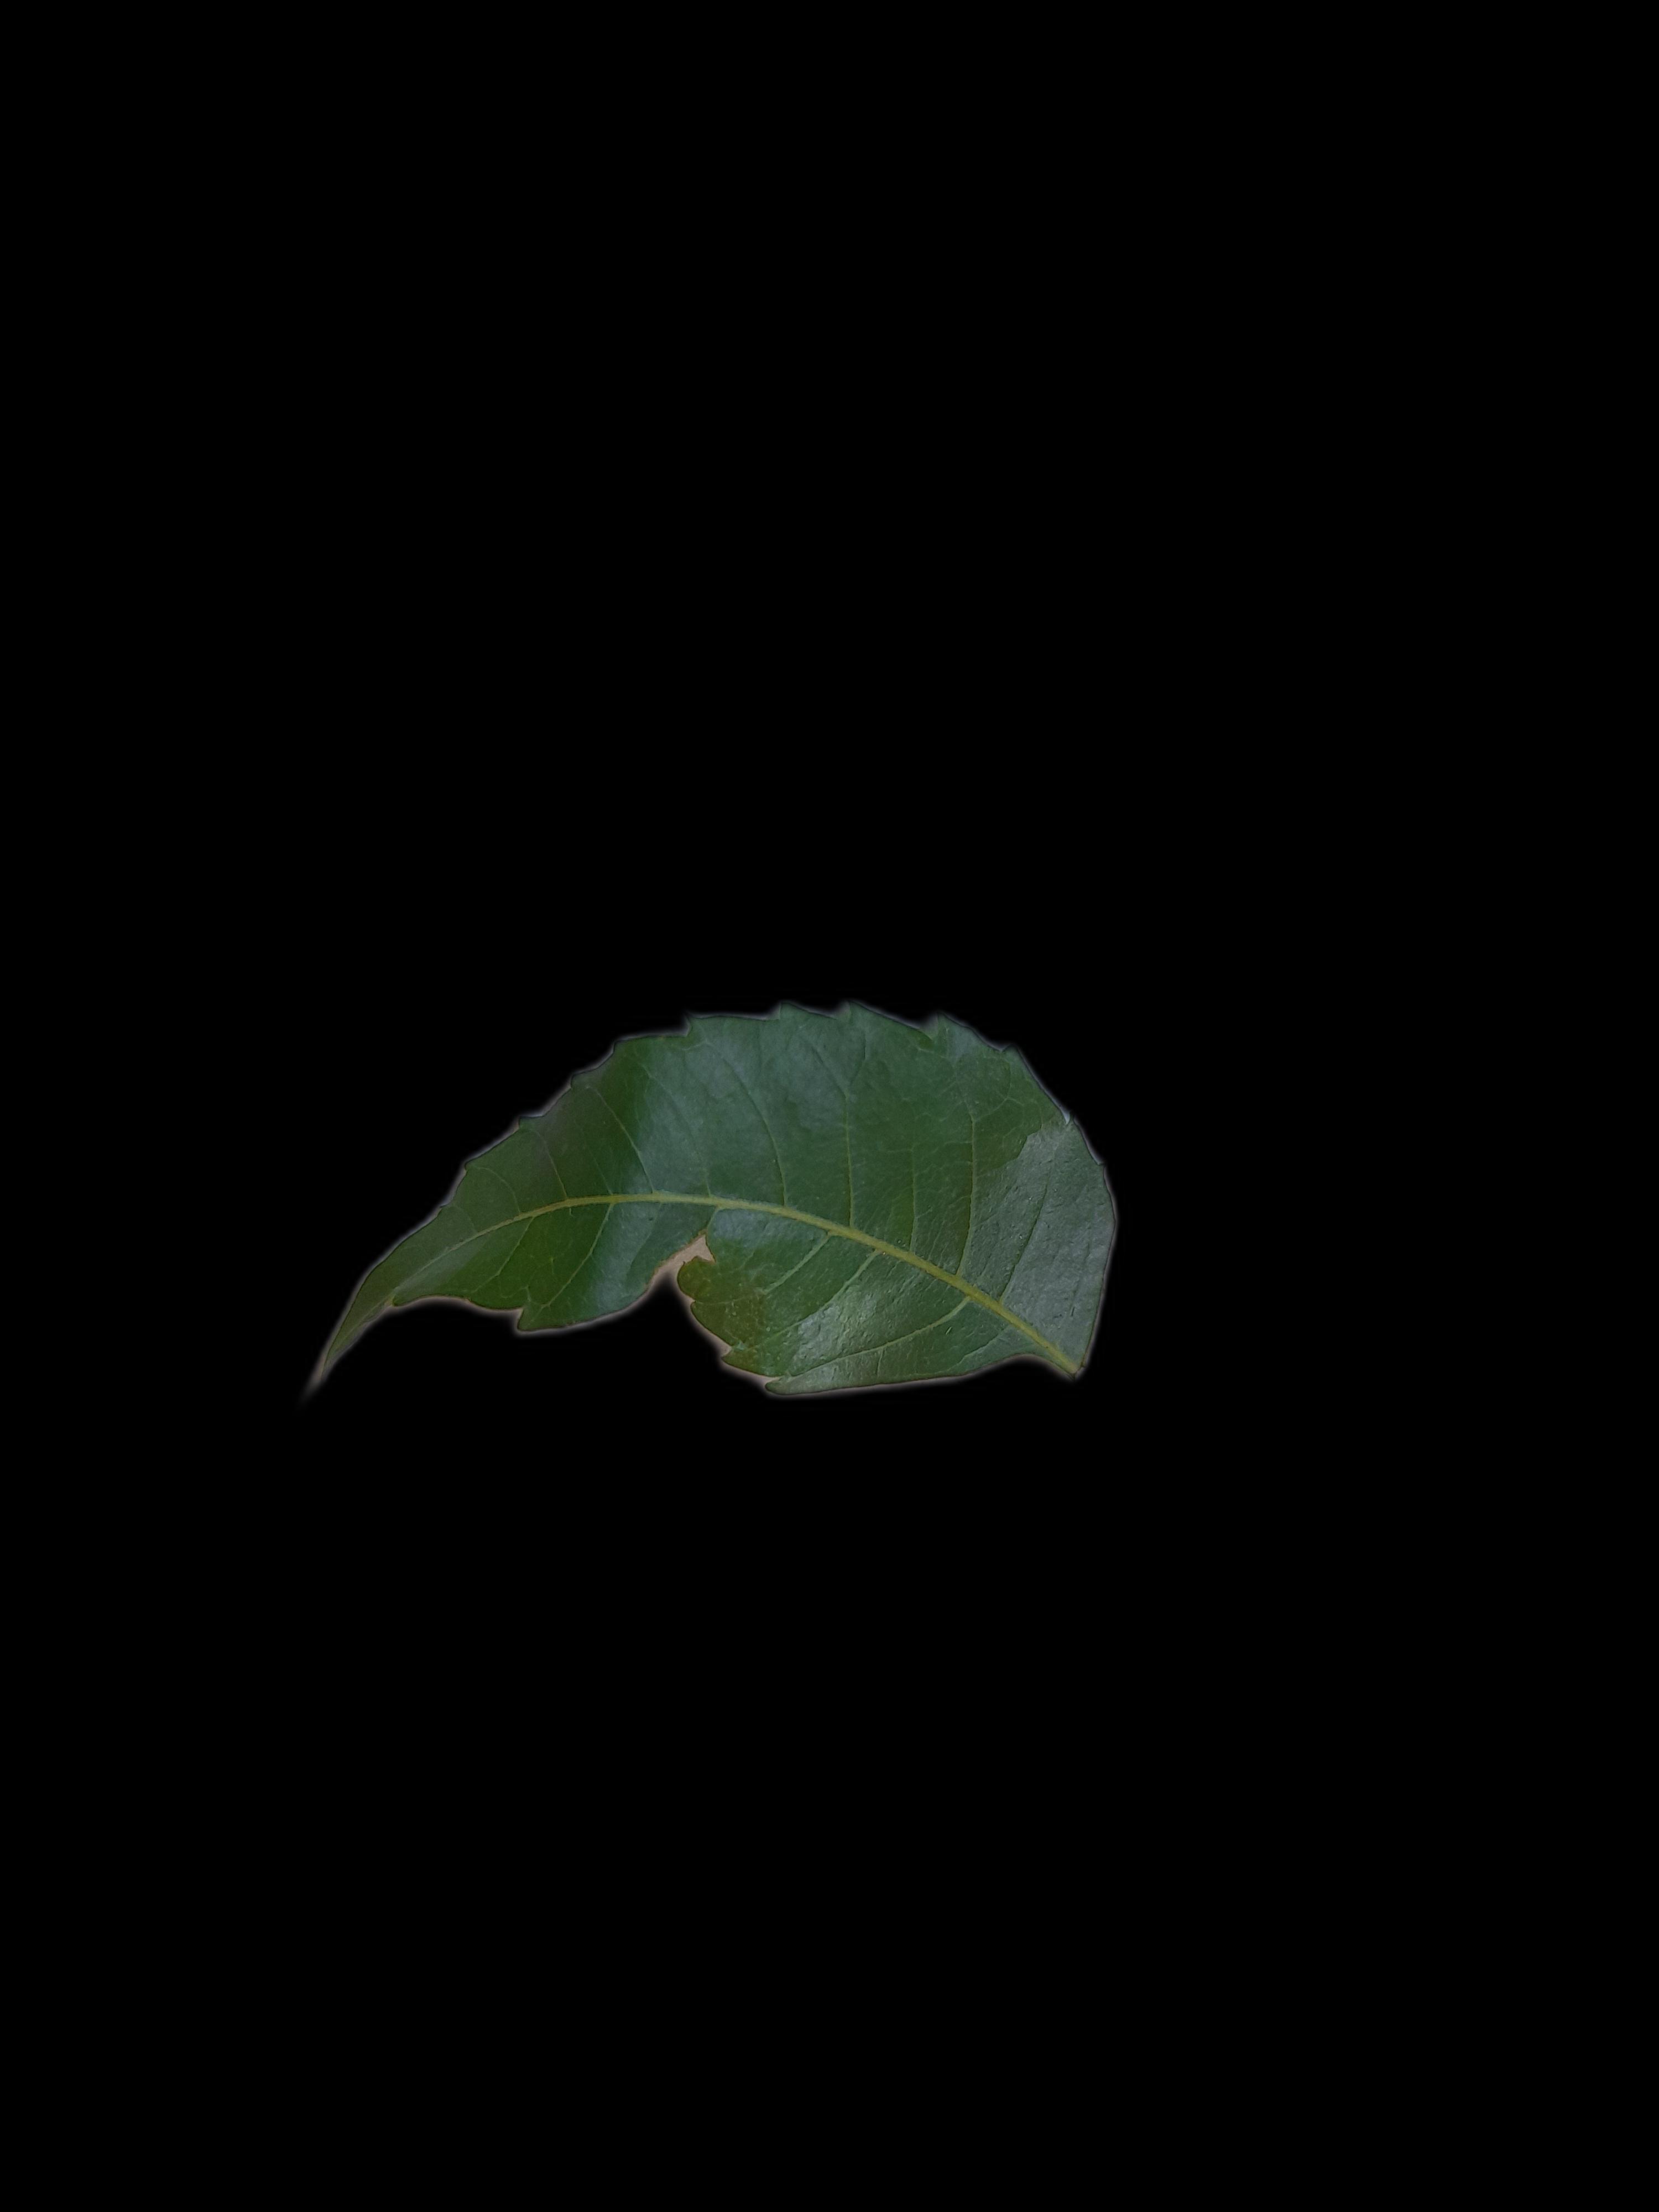
Plant: Neem